Ibn Jurayj

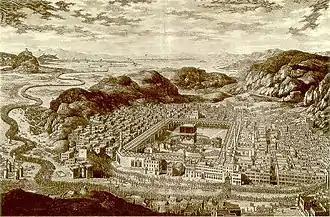
A historical picture of Mecca, where Ibn Jurayj was born.

ʿAbd al-Malik ibn ʿAbd al-ʿAzīz ibn Jurayj al-Rūmī al-Umawī al-Qurashī al-Makkī (80 AH/699 CE - 150 AH/767 CE) commonly known as Ibn Jurayj was an eighth-century "tabi'i" "faqīh", exegete and transmitter of hadith.